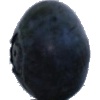
Label: blueberry